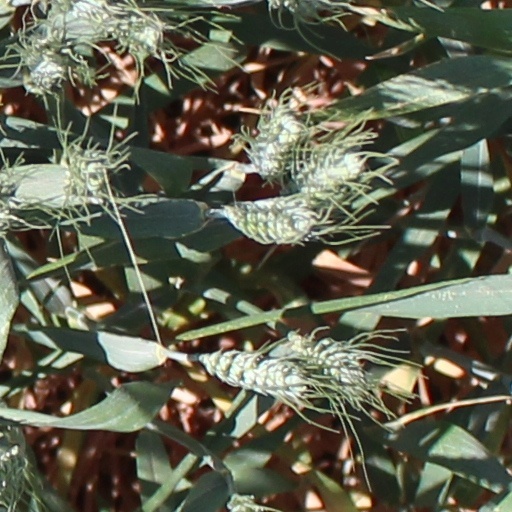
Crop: wheat